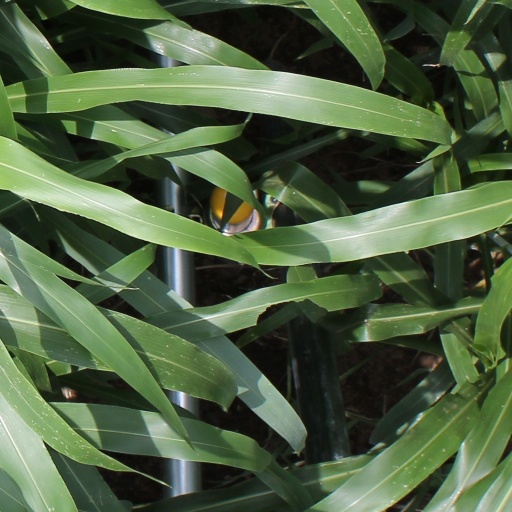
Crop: sorghum